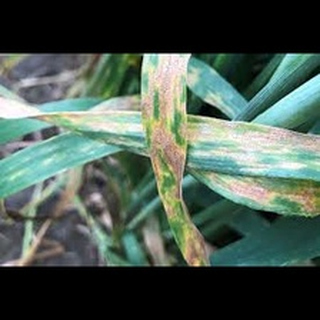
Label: wheat_leaf_blight